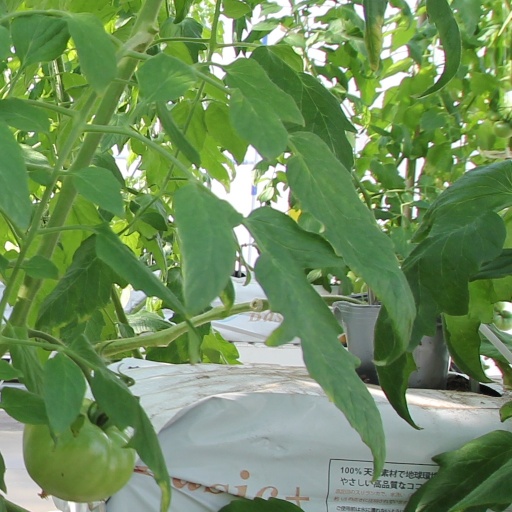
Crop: tomato